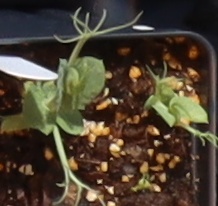
Label: Field Pea